Vicia faba

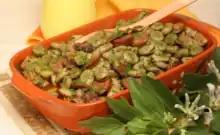
"Favas guisadas à Portuguesa", a Portuguese broad bean stew

Broad beans are widely cultivated in Portugal and are very popular throughout the country. The most popular dish cooked with favas is "favada", a stew with onion and pork—depending on the region of the country the pork may be chorizo, bacon, pork shoulder, ribs or the mixture of many of these. In Alentejo a lot of coriander will be added in the end. Besides favada, broad beans may be served dry and fried as an appetiser.